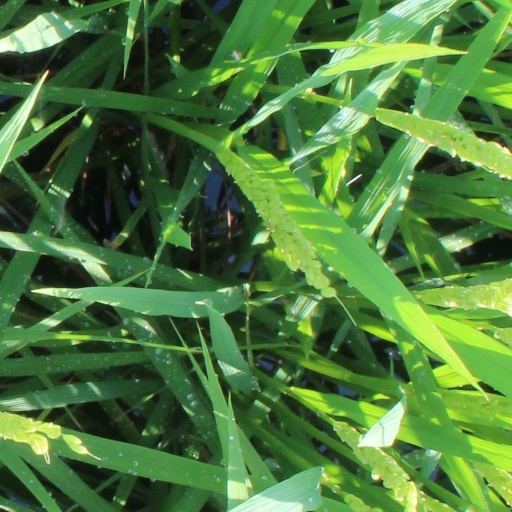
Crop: rice